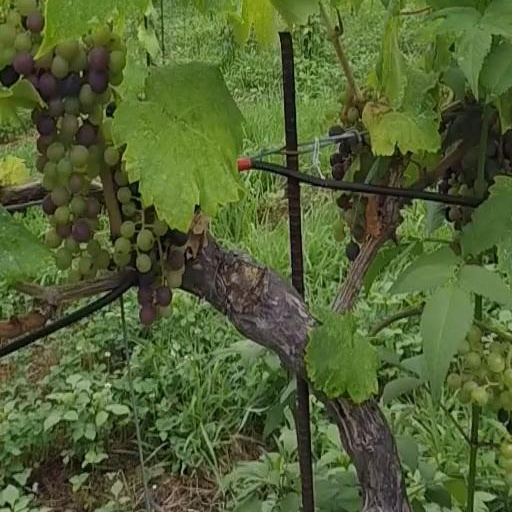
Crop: grape